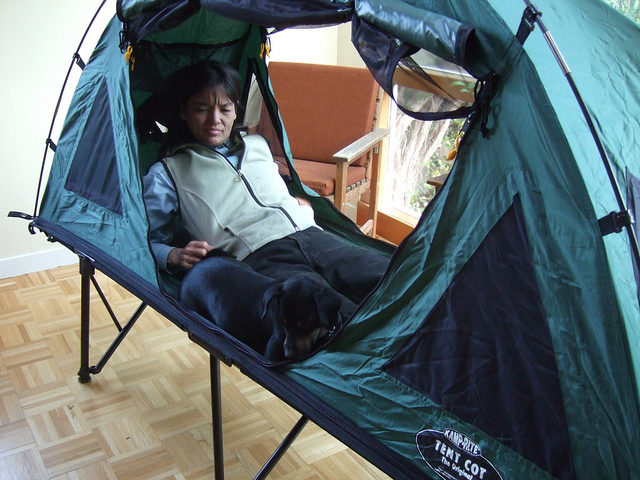
user: Given an image and a question. Answer the question in a short answer. Question: What is the man laying inside of? Short Answer:
assistant: tent